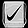
Label: Bag